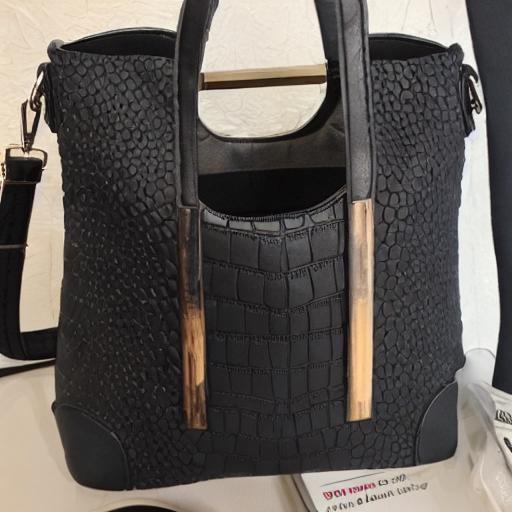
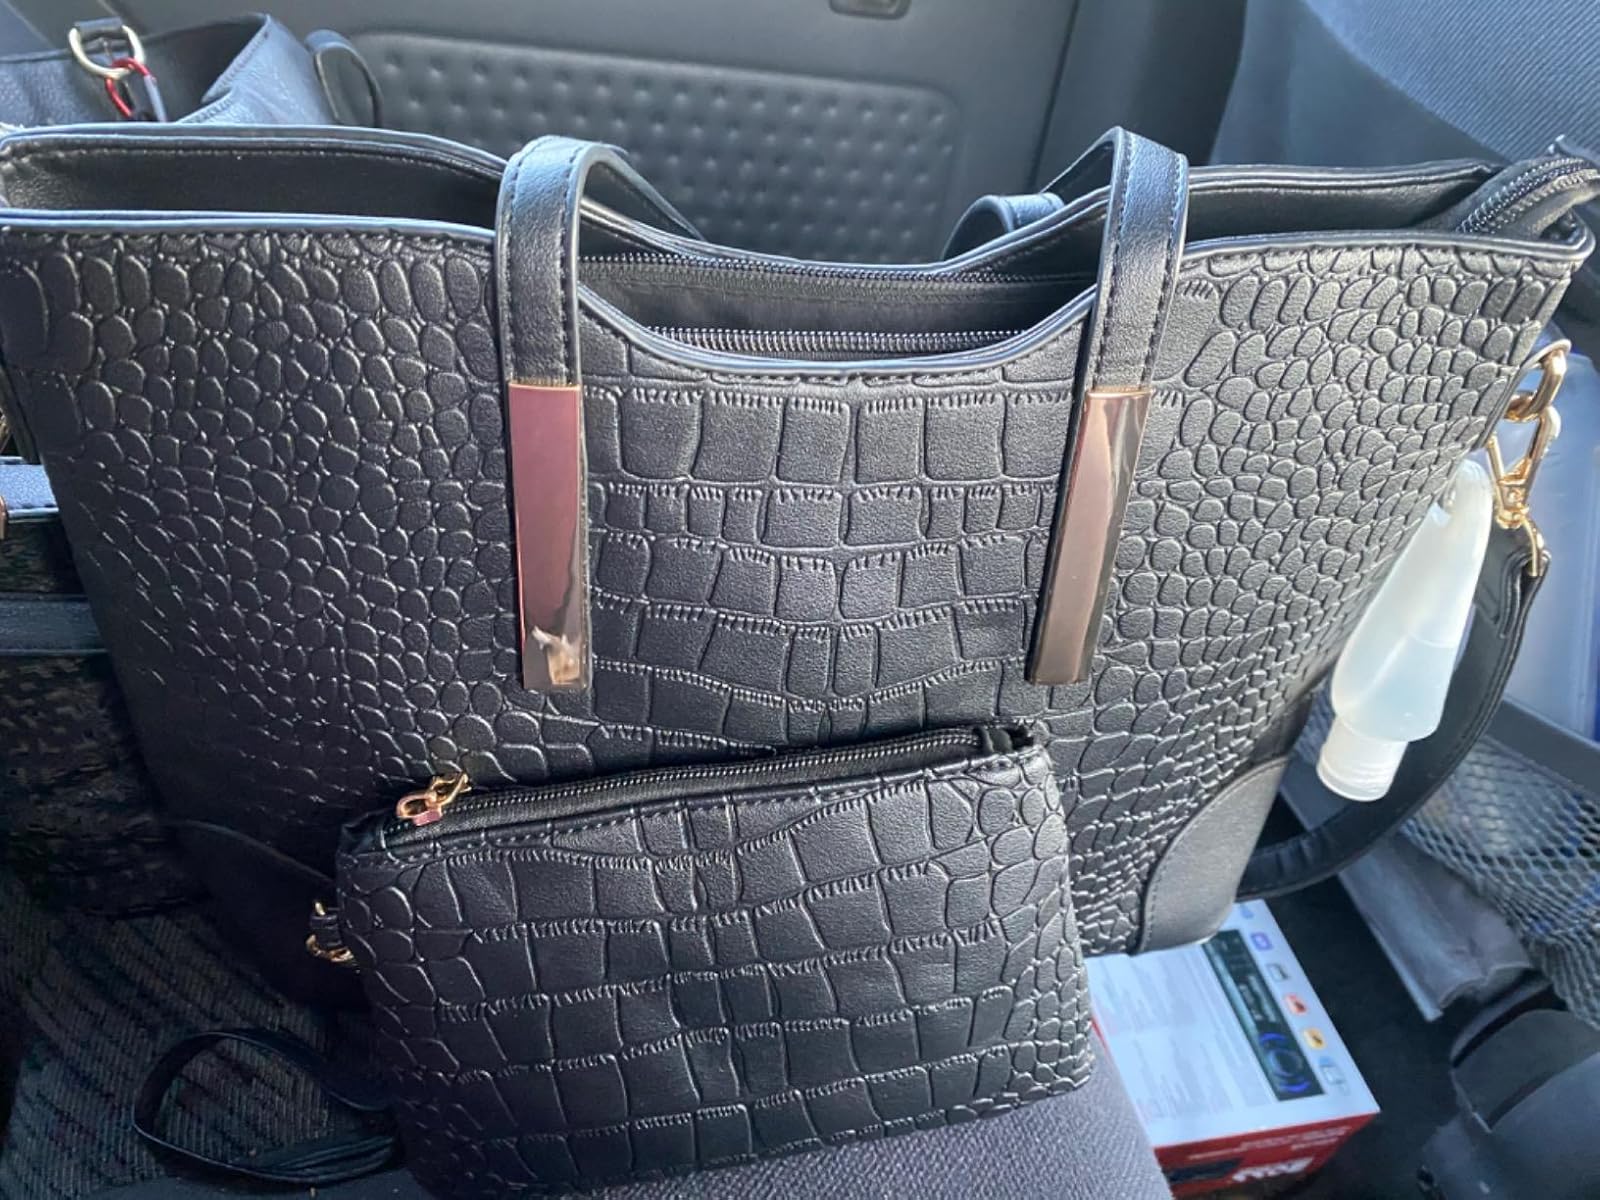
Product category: accessories_handbag
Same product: no